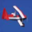
Label: airplane